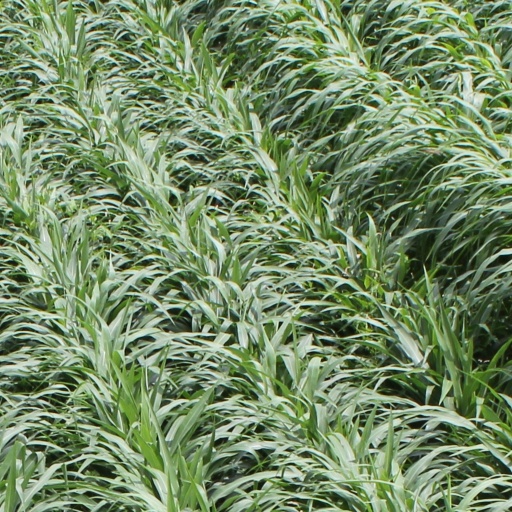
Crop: sorghum